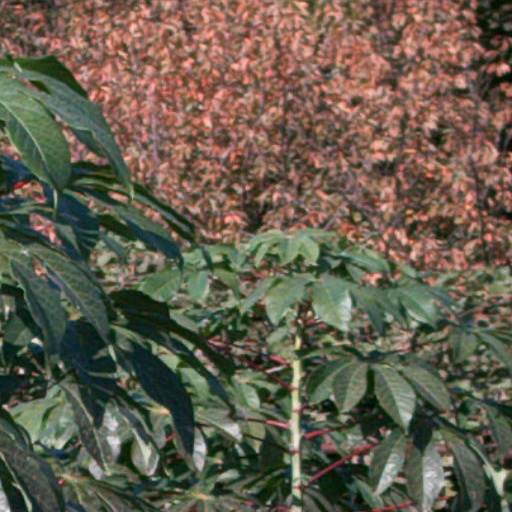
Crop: cassava